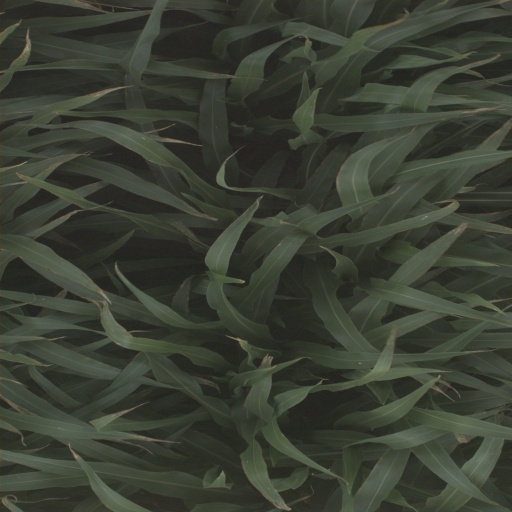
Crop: sorghum